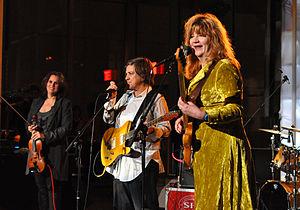
Cet article est une liste non exhaustive de girls bands existant ou ayant existé. Un girls band est un groupe de musique féminin dont les membres chantent et jouent de leur propre instrument.
The Raincoats est un groupe de post-punk britannique, originaire de Londres, en Angleterre. Majoritairement féminin, le groupe est actif entre 1977 et 1984, puis reformé épisodiquement. Il est une référence pour le mouvement rock féministe, des riot grrrl notamment.